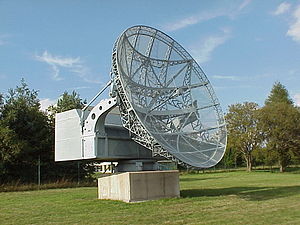
Würzburg-Riese
Museumsapparat i Greding, skråt forfra.
Würzburg-Riese var en tysk militær radar, udviklet af Telefunken, der blev anvendt under 2. Verdenskrig, også i Danmark. Typen, der er kendetegnet ved en større, drejelig parabolantenne, blev anvendt såvel af Kriegsmarine under betegnelsen FuMG 65, som af Luftwaffe under betegnelsen FuMO 214. Bagved parabolantennen med en diameter på 7,5 meter, der kunne være lavet af aluminium eller jern, var et stålhus, der indeholdt elektronikken og mandskabet. Huset fulgte med antennens rotation. Adgang til huset skete via en drejende jerntrappe. Kriegsmarines apparater blev også benævnt Seeriese.